Ian Pool

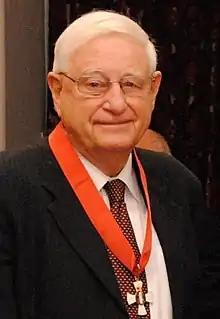
Pool in 2013

David Ian Pool (22 November 1936 – 28 April 2022) was a New Zealand demographer. He was the inaugural director of the Population Studies Centre at the University of Waikato from 1980 to 2004, and was made a professor emeritus when he retired from the university in 2010.